Question: Please indicate a possible affordance area of baseball bat that can be used for swinging
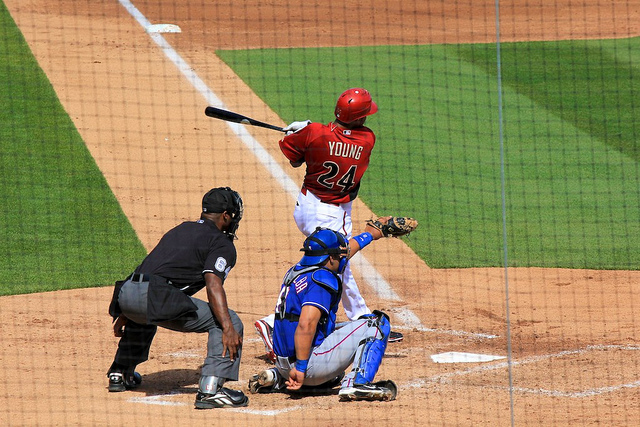
Answer: [251.5, 113, 305.5, 135]